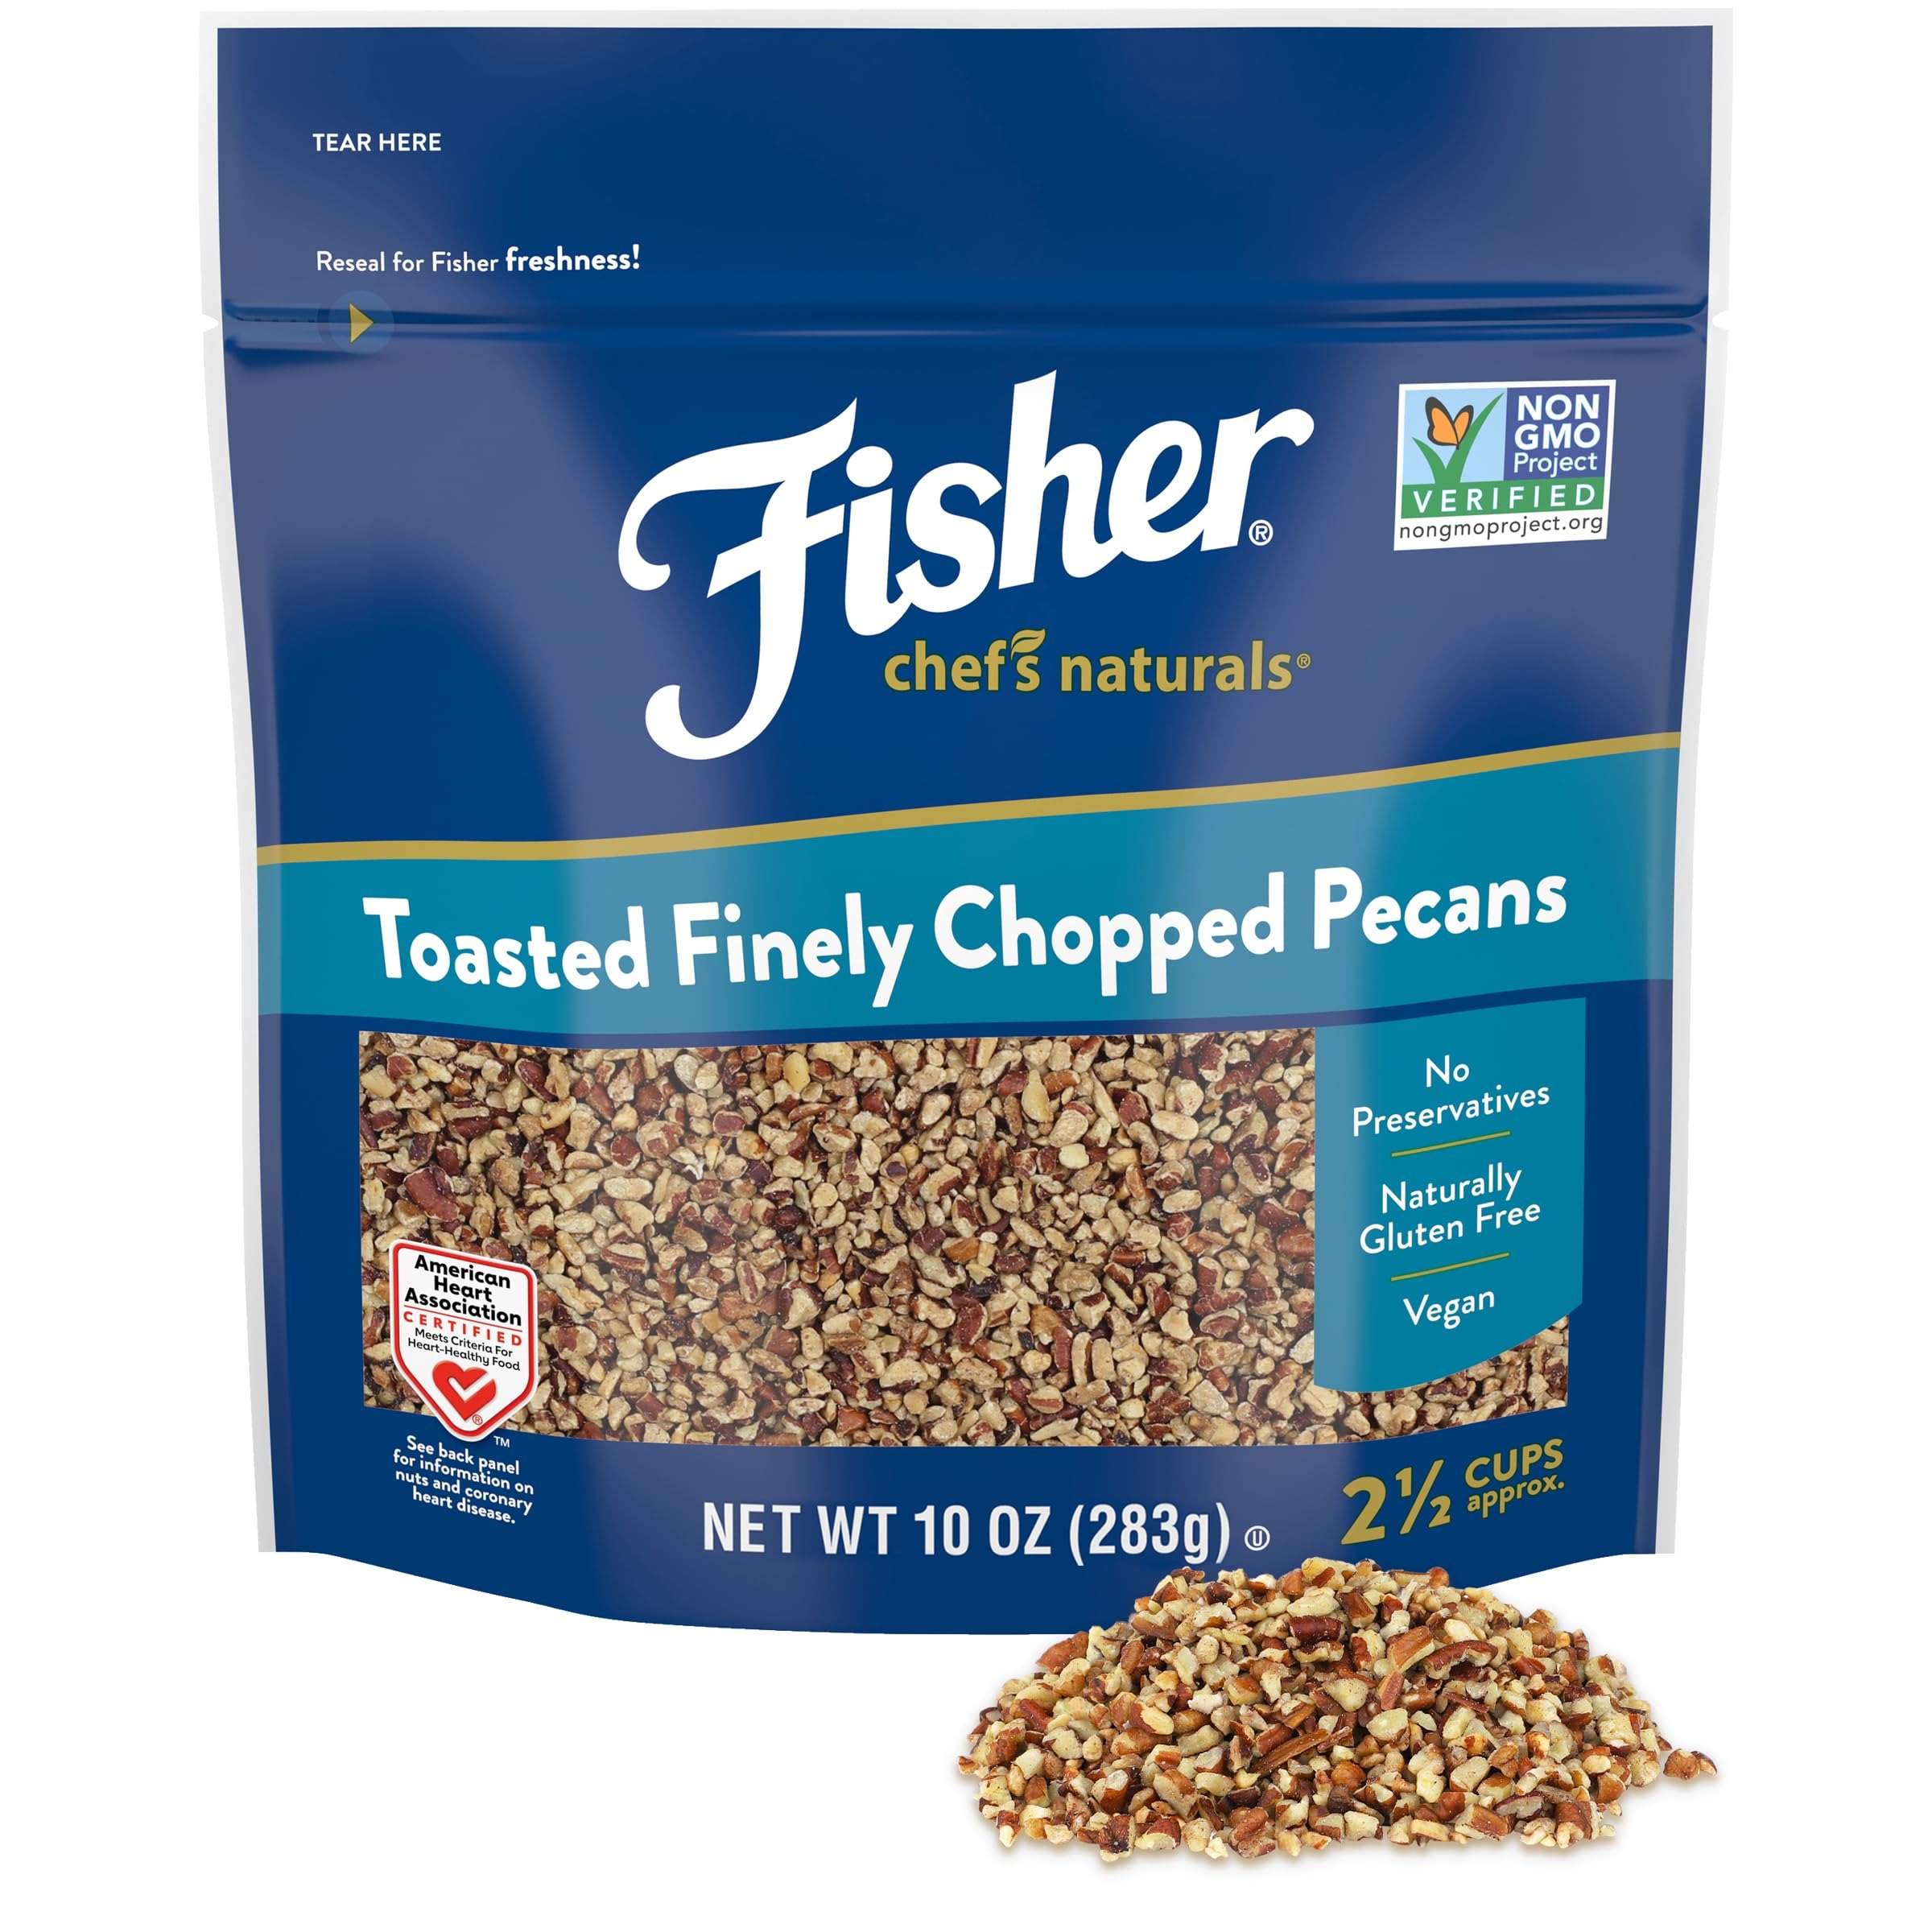
Item Name: Fisher Chef's Naturals Unsalted Chopped Pecans 10 oz Resealable Bag, Unsalted Raw Nuts for Cooking, Baking & Snacking, Vegan Protein, Keto Snack, Healthy Snacks for Adults, Gluten Free Chopped Pecan
Bullet Point 1: Rich and Buttery Flavor - Fisher chopped pecans add a sweet and buttery flavor and crunchy and crumbly texture to baked goods, salads, and snacks. Plain and unsalted, they can be eaten raw from the bag, roasted, candied, and used in a wide variety of recipes
Bullet Point 2: Fisher Fresh - Fishers Freshness Seal locks in flavor and re-seals our stand-up resealable bag to keep nuts fresh even after opening. It allows you to bring chopped pecans pieces to work or school, have them on the go, or at home.
Bullet Point 3: North American Pecans - Fisher chopped pecans are grown in the southern United States and Mexico. They contain no preservatives and are non-GMO Project verified, naturally gluten-free, American Heart Association certified, and certified Kosher.
Bullet Point 4: Recipe Versatile - Perfect for pecan pies, cookies, cakes, praline pecans, candied pecans, and glazed pecans, also add crunch and flavor as salad toppers. They can be used in healthy snacks, like Chex mix or roasted pecans, or indulgent snacks, like honey roasted pecans or roasted salted pecans.
Bullet Point 5: About Fisher We are committed to bringing you the Fisher quality you trust. We have been delivering quality nuts for 100 years and we oversee the whole journey, from the farm to your kitchen.
Value: 10.0
Unit: Ounce

Price: 13.185